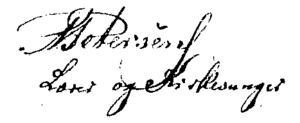
Anders Petersen (historiker) / Karriere og familieliv
Anders Petersens underskrift i kirkebogen som forlover ved hans datter Agnes vielse i 1886
Anders Petersen var en dansk skolelærer og forfatter til en række historiske, genealogiske og statistiske bøger.